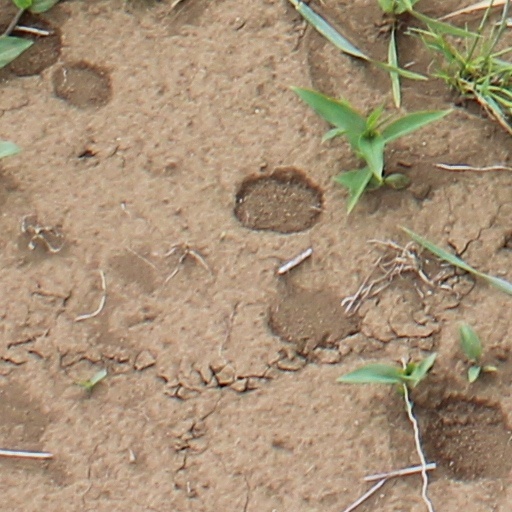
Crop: wheat